Abell–Gleason House

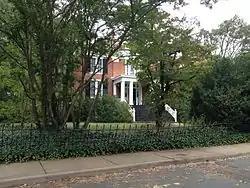

Abell–Gleason House is a historic home located at Charlottesville, Virginia. It was built in 1859 and is a two-story, three-bay, Greek Revival brick dwelling. Each of the bays is defined by brick pilasters with Doric order–inspired capitals faced with stucco. Also on the property is a contributing four-room servants quarters.